List of tallest buildings in San Francisco

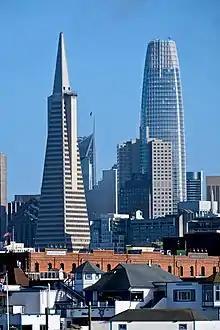
The Salesforce Tower (right) has been San Francisco's tallest building since its construction in 2017. Prior to that, the Transamerica Pyramid (left) was the tallest building from its construction in 1972 until 2017. (Photographed on March 1, 2018)

San Francisco, California, in the United States, has at least 482 high-rises, 58 of which are at least tall. The tallest building is Salesforce Tower, which rises and is the 17th-tallest building in the United States. The city's second-tallest building is the Transamerica Pyramid, which rises , and was previously the city's tallest for 45 years, from 1972 to 2017. The city's third-tallest building is 181 Fremont, rising to 802 ft (244 m).